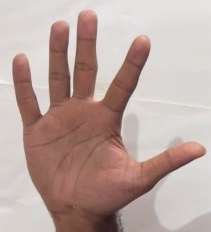
ASL sign: 5